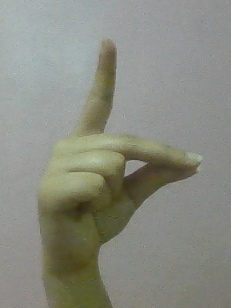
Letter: ta